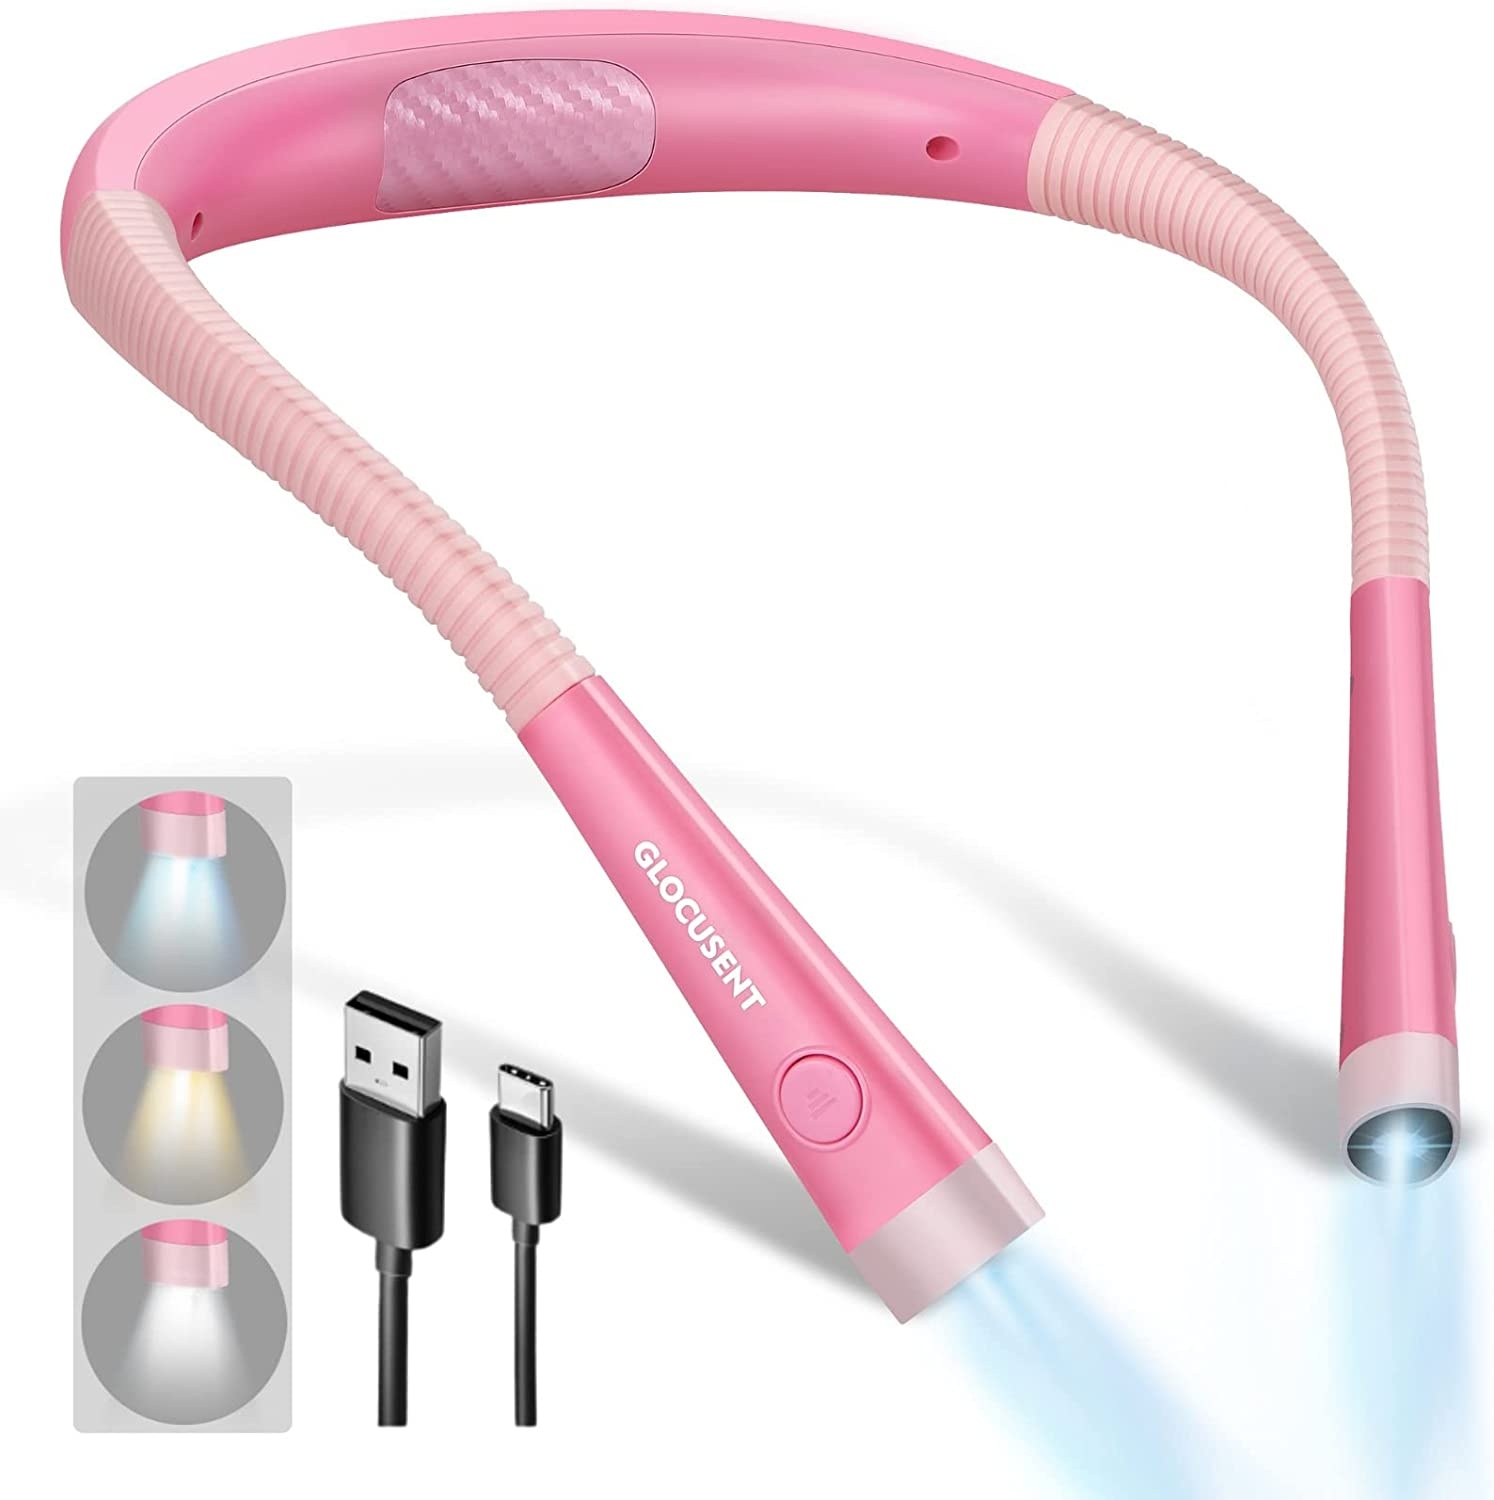
Glocusent LED Neck Reading Light-Pink
Glocusent LED Neck Reading Light-Pink This is a wonderful light that eases eye strain and I "š love that it is rechargeable ! Three useful color temperature modes: yellow(3000K), warm white(4000K) and cool white(6000K). Each head owns an independent switch for 3 brightness levels dimmable. You can choose a comfortable setting tailored to you. Rechargeable & Long-Lasting- USB Type-C rechargeable which is reversible and thus easier to plug in. Up to 80 hours of powerful, non-diminishing brightness from the included premium rechargeable 1000mh battery. Easy on the eyes. No flickering and blue light filter design with advanced LED beads. The arms are supple and adjustable so you can get the angle most comfortable to you. Ergonomic neck around design, and it is totally hands free.
Brand: Glocusent
Category: Home & Garden > Lighting > Lamps > Reading Lamps